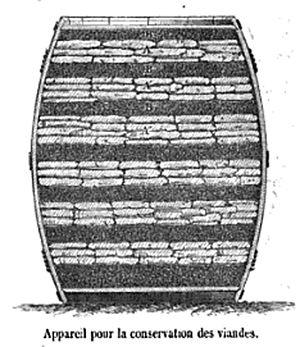
Citation du livre
La conservation de la viande, sur le plan alimentaire, comprend un ensemble de procédés de traitement destinés à conserver les propriétés nutritives, le goût, la texture et la couleur de l'aliment cru, mi-cuit ou cuit, en veillant à le garder comestible, préservé de tout élément qui pourrait provoquer une intoxication alimentaire.